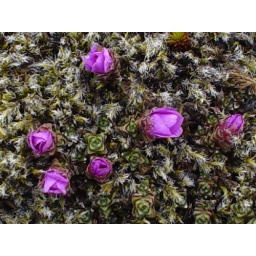
Tiny flowers growing in the lava rock